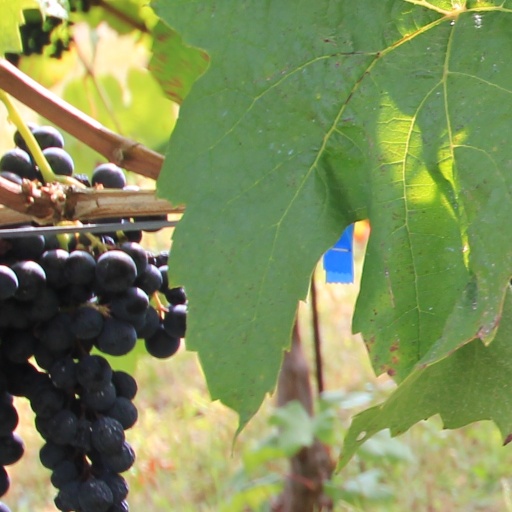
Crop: grape